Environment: real
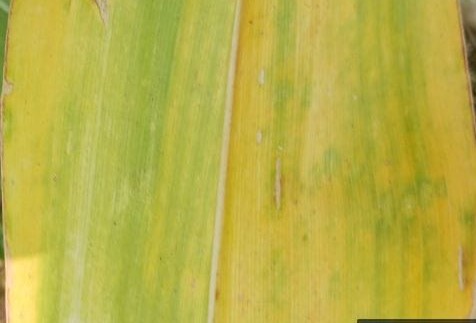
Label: nitrogen_deficiency